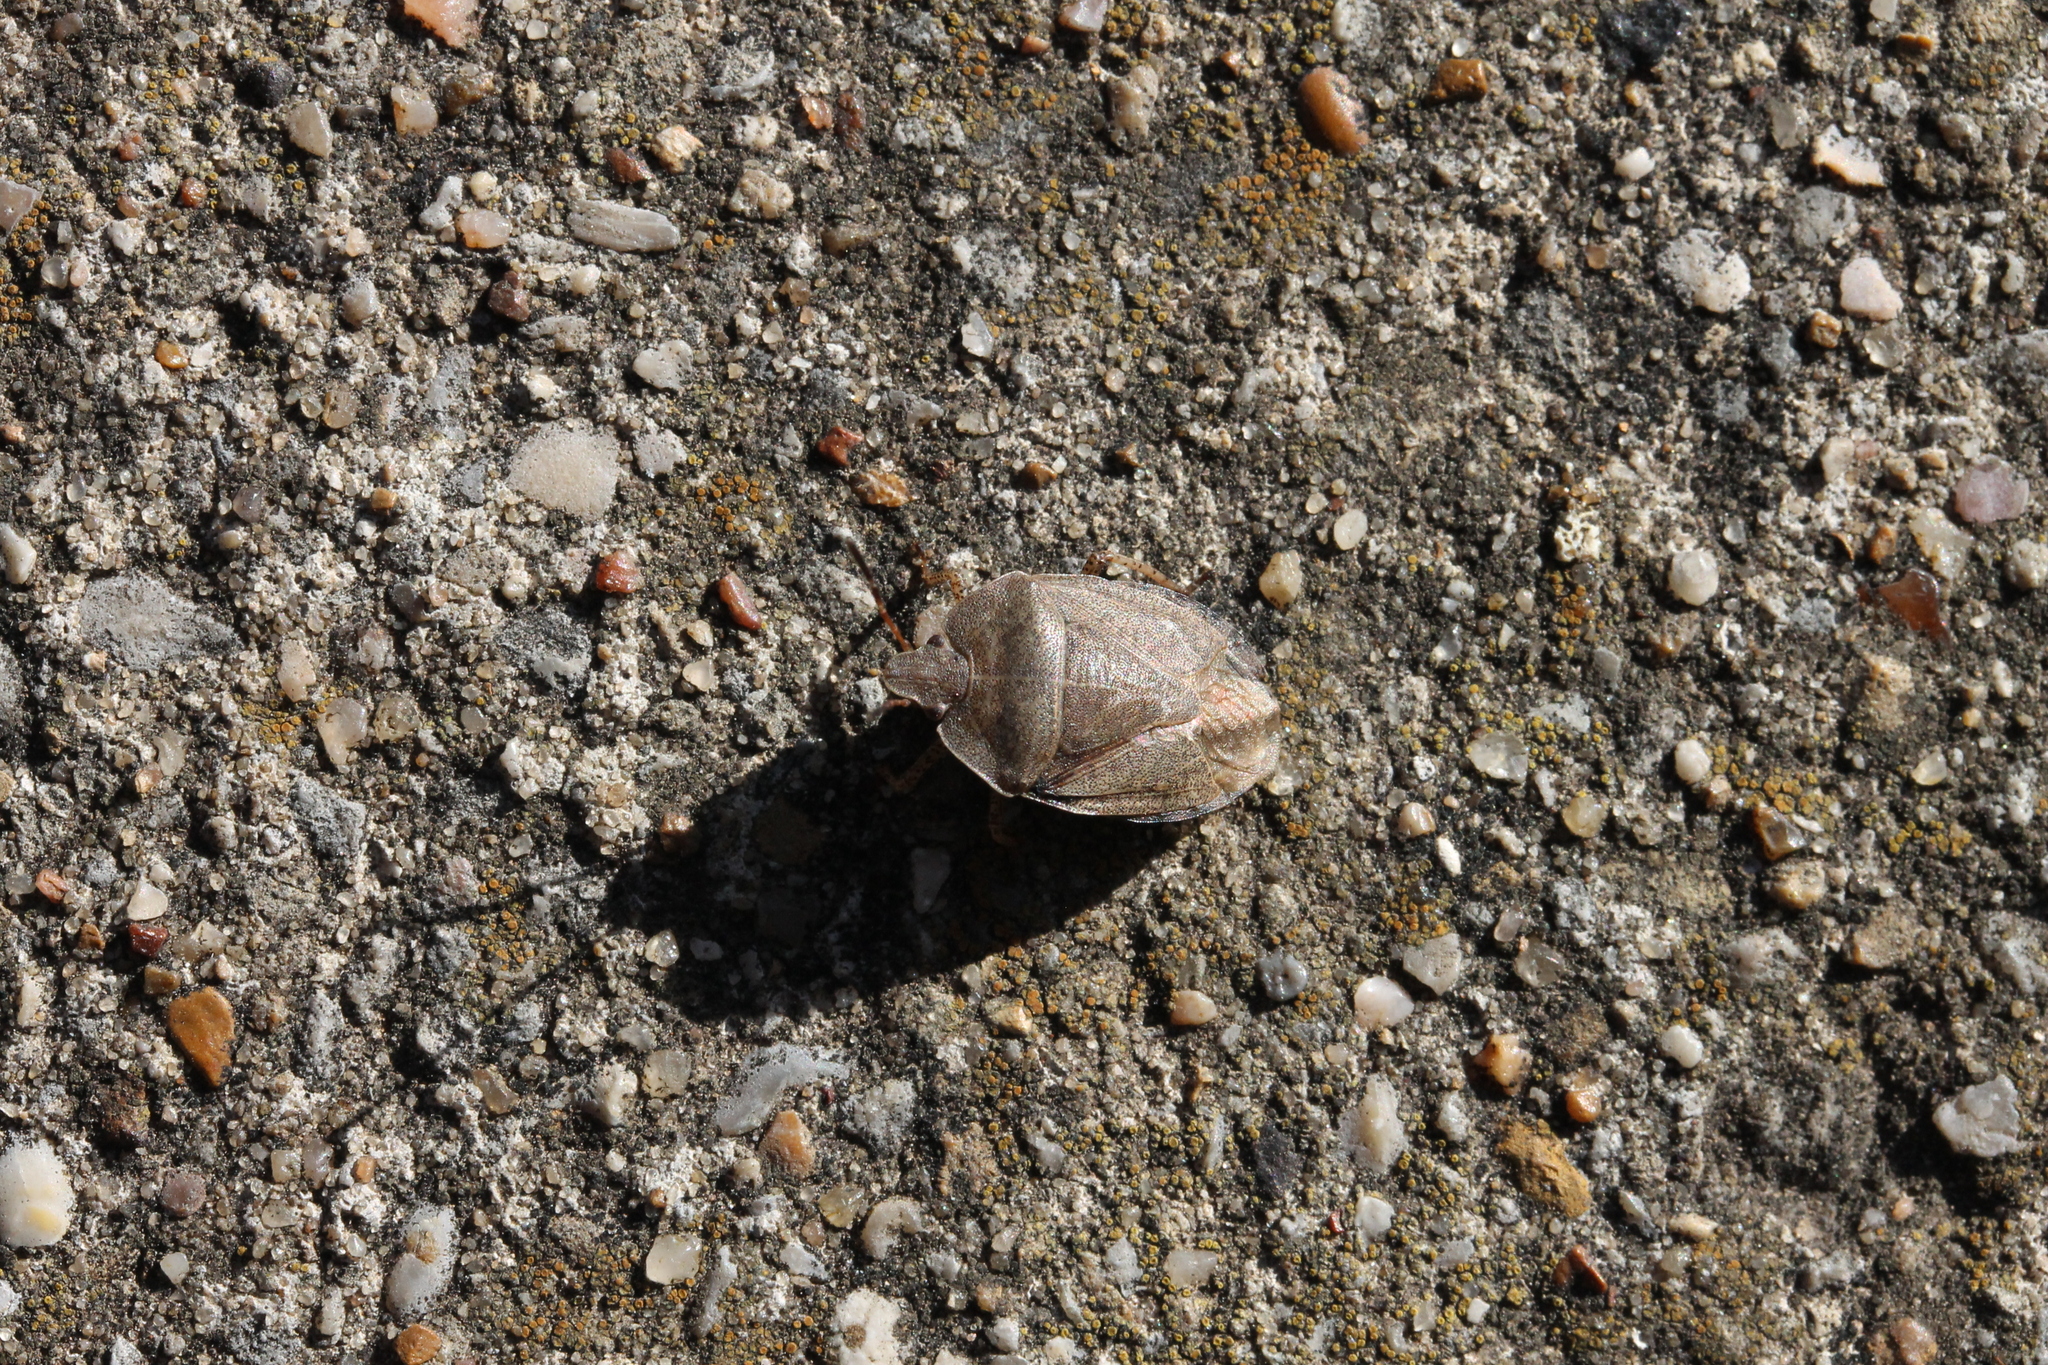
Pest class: stink_bug